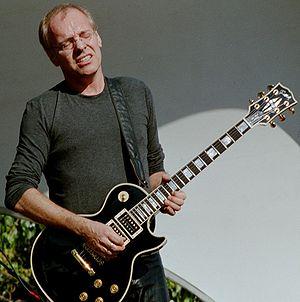
Peter Kenneth Frampton, né le 22 avril 1950 à Beckenham près de Londres, est un chanteur britannique. Il est auteur-compositeur-interprète, il joue aussi bien la guitare et la basse que les claviers, surtout sur ses albums solo. Il fut membre des groupes The Herd et Humble Pie, avant d'entreprendre une carrière solo avec succès. Ses plus grands succès sont Show Me the Way, Baby, I Love Your Way, Lines on My Face et bien sûr Do You Feel Like We Do sur lequel il utilise la talkbox, pour laquelle il est directement associé comme Joe Walsh et sa chanson Rocky Mountain Way.
Le Crossroads Guitar Festival est un festival de musique créé en 1999 par Eric Clapton, à forte influence rock. Ce dernier choisit les musiciens qui se produisent sur scène ; Clapton déclare qu'ils font partie des meilleurs et qu'ils ont gagné son respect.